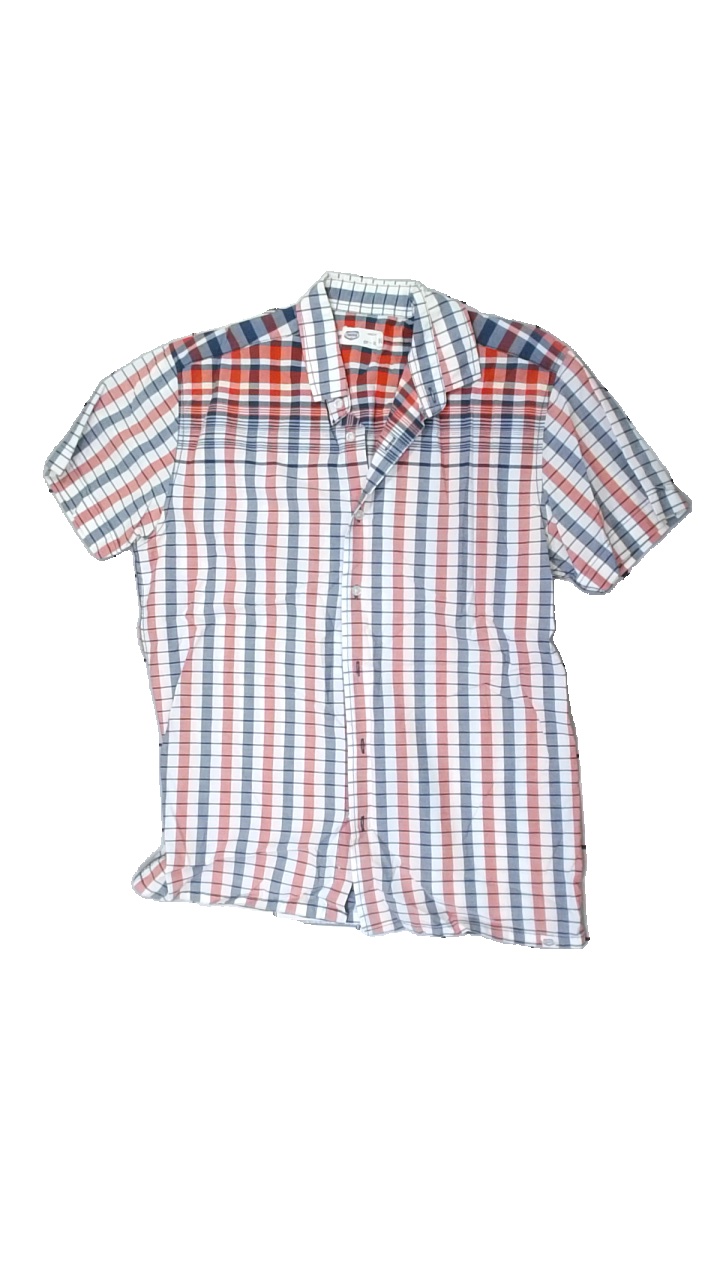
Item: Shirt (Men)
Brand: Crocker
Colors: Blue, White, Red
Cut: Regular, Cropped
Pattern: Checkered print
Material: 98% cotton, 2% viscose
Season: All
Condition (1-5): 3
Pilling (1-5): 4
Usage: Reuse
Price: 50-100